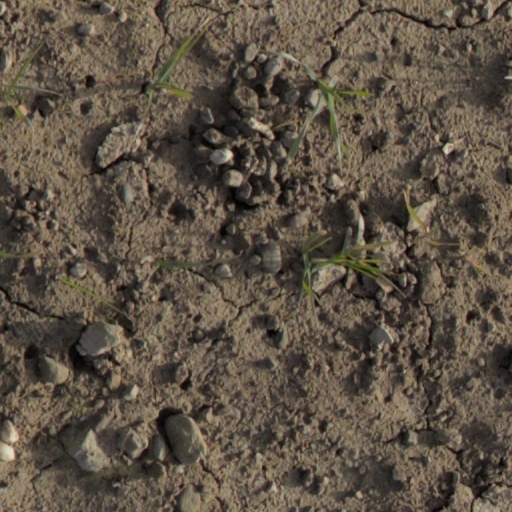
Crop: wheat